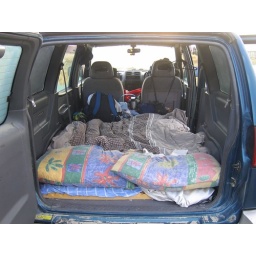
The car in sleeping mode